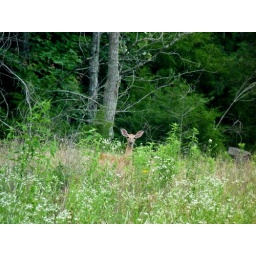
I spotted this sweet face in the woods on a spring day.